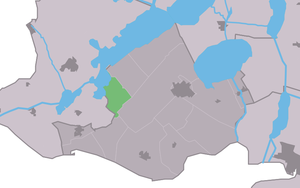
Kolderwolde est un village de la commune néerlandaise de De Fryske Marren, situé dans la province de Frise.